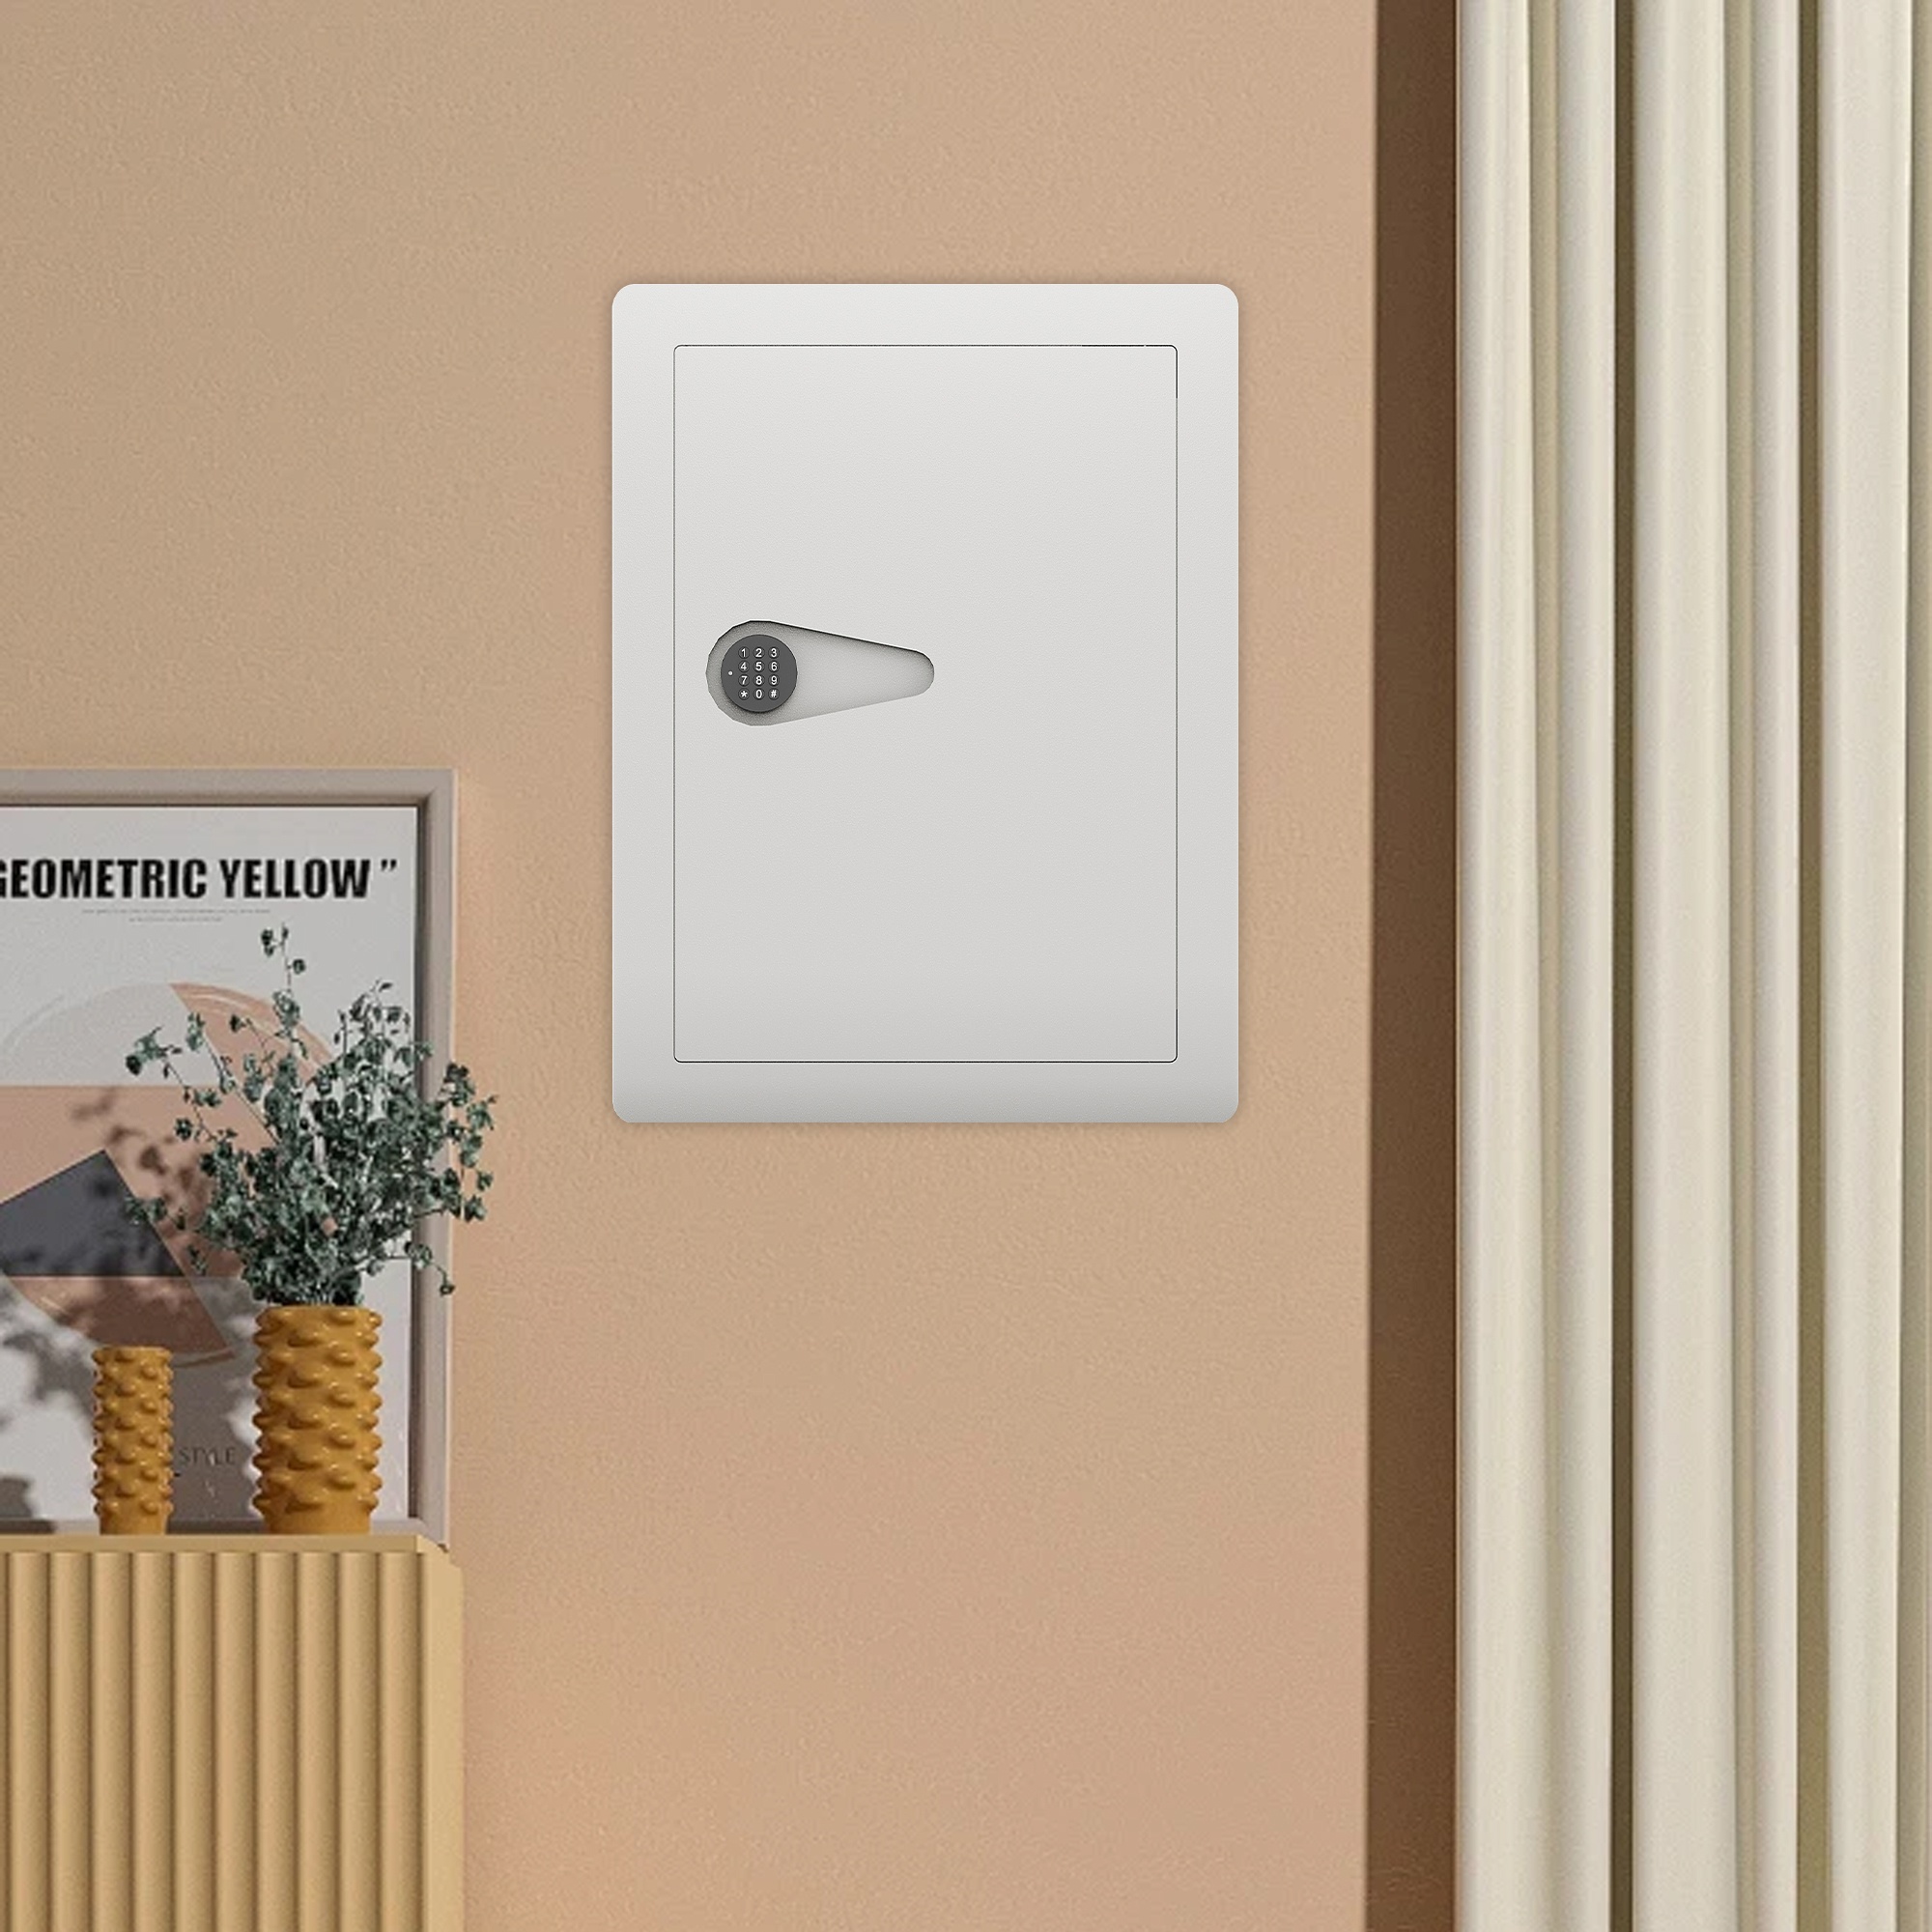
Digital Wall Hidden Safe Flat, Electronic, Steel, Keypad, Home Or Business Heavy Duty Wall Mount Safe For Protect Money, Jewelry, Passports Storage Off White Steel
Brand: xingdu store
Category: Home & Garden > Business & Home Security > Security Safes